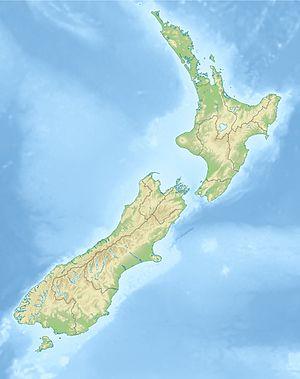
Clarksville est un petit centre-ville dans la région d’Otago dans le sud de l’Île du Sud de la Nouvelle-Zélande.
Breaker Bay est une banlieue située sur la cote sud-est de la cité de Wellington, la capitale de la Nouvelle-Zélande, au niveau du sud de l’île du Nord
L'île Stephens est situé dans le Marlborough Sounds dans la région de Marlborough. Elle se trouve à 2 k au nord-est du cap Stephens, le point le plus au nord de l'île d'Urville.
Te Anau est une ville de Nouvelle-Zélande située dans la région du Southland au bord du lac Te Anau dans l'Île du Sud de la Nouvelle-Zélande.
Devonport est une banlieue située sur le bord du port d'Auckland, dans l'Île du Nord de la Nouvelle-Zélande.